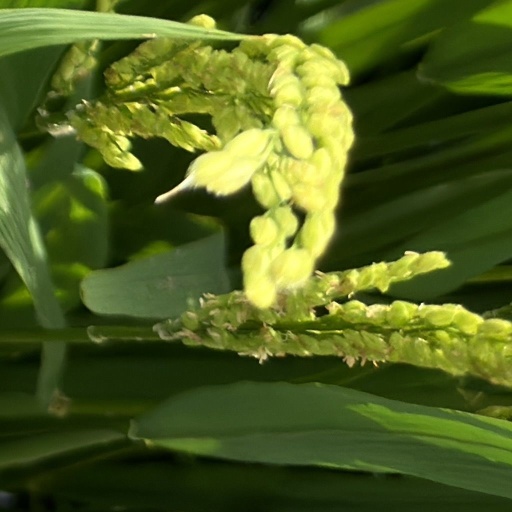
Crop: rice